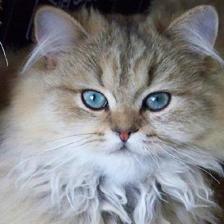
Label: animals